Boxhagener Platz (film)

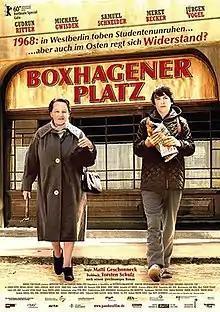
Film poster

Boxhagener Platz is a 2010 German comedy film directed by Matti Geschonneck. The film premiered at the 2010 Berlin International Film Festival. In late 2010, it was put on a shortlist, with eight other films, for the Academy Award for Best Foreign Language Film.